Serial memory processing

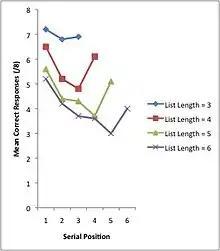
This graph, recreated from Nairne (1992), demonstrates the primacy and recency effects for recall of serial order. These effects are consistent regardless of memory set length.

The suffix effect is an effect that removes the recency effect by adding in a meaningless item at the end of the original memory set. The belief is that this meaningless item will be remembered instead of the second-to-last item which was originally remembered due to the recency effect. However, the suffix effect varies based on the similarity of the item to the set. For visual stimuli, adding in the meaningless item, whether or not it is visually similar to the original memory set, will remove the recency effect. For auditory stimuli, adding in the meaningless item will only remove the recency effect if it is phonologically similar. Adding an item that is phonologically different (e.g. A, Q) will not have this effect.